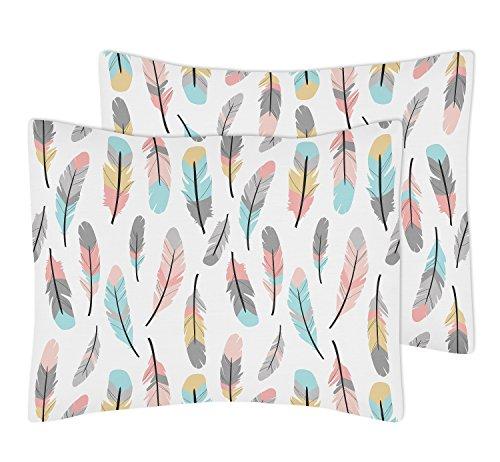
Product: Sweet Jojo Designs 3-Piece Feather Girls Full/Queen Bedding Childrens Teen Bedding Set
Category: Home & Kitchen | Bedding | Kids' Bedding | Comforters & Sets | Comforter Sets
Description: This set uses a multicolored feather print fabric.
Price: $103.04
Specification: ProductDimensions:86x86x1.5inches|ItemWeight:4pounds|ShippingWeight:4pounds(Viewshippingratesandpolicies)|Department:baby-boys|Manufacturer:JojoDesigns,LLC|ASIN:B07768YLM5|Itemmodelnumber:B01N4UBO9D